Fiat BRG

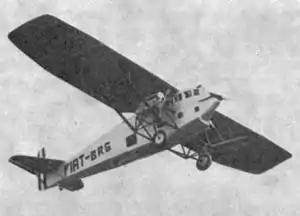

The Fiat BRG was an Italian heavy bomber prototype built in the 1930s by Fiat for the Italian Air Force.